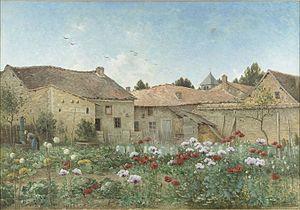
Paysage à Auménancourt - Champagne. Huile sur toile, salon de 1891, acquis par l'Etat, au Palais du Sénat
Auménancourt est une commune française, située dans le département de la Marne en région Grand Est.